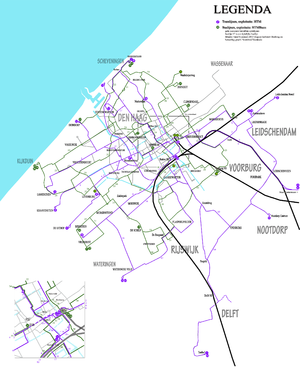
Carte du réseau de bus et de tramways de La Haye en 2013.
Le Tramway de la Haye est un réseau de tramway dans la ville de La Haye aux Pays-Bas. Il est exploité par HTM Personenvervoer NV en parallèle avec des lignes de bus.